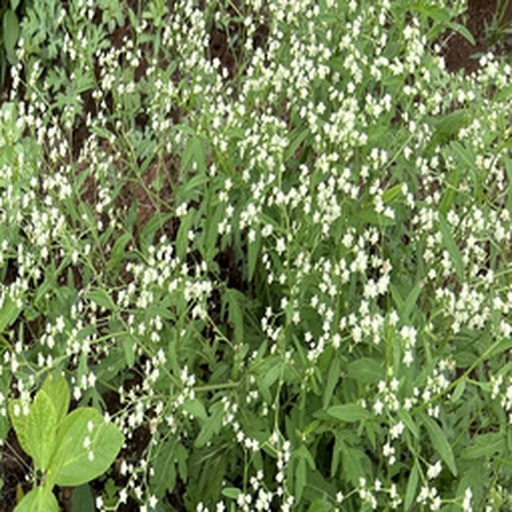
Weed species: Gajar_gavat_(Parthenium hysterophorus)